Political Party for Basic Income

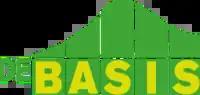
Former logo (2020–2023)

The Basic Income Party was founded on 4 October 2013. In 2014, the party participated in the municipal elections in Amsterdam, Bergen, Deventer, and Utrecht. It also planned to participate in Almere and Groningen, but pulled back two months before the election due to a lack of preparation time. The party did not win any seats.